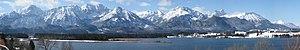
Les Alpes d'Allgäu sont un massif des Préalpes orientales septentrionales. Elles s'élèvent entre l'Autriche et l'Allemagne, au sud de l'Allgäu, un territoire germanique qui leur donne son nom.